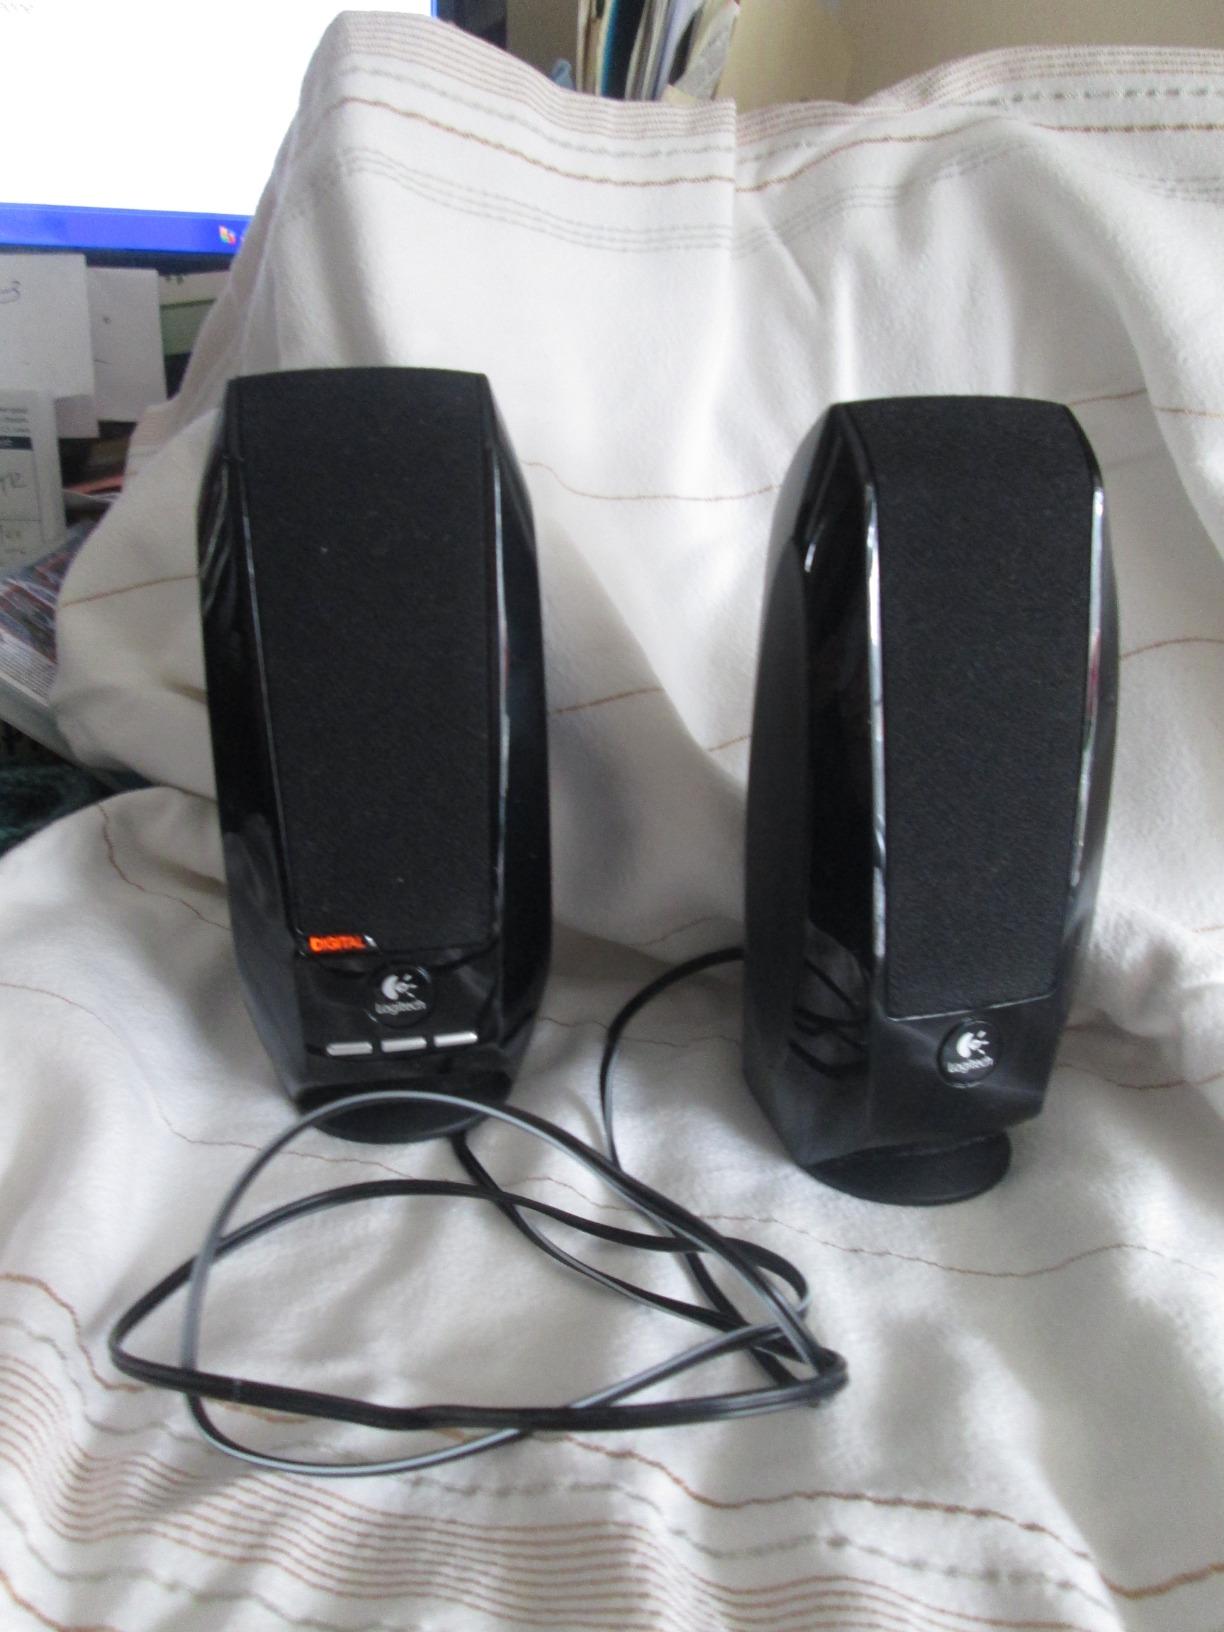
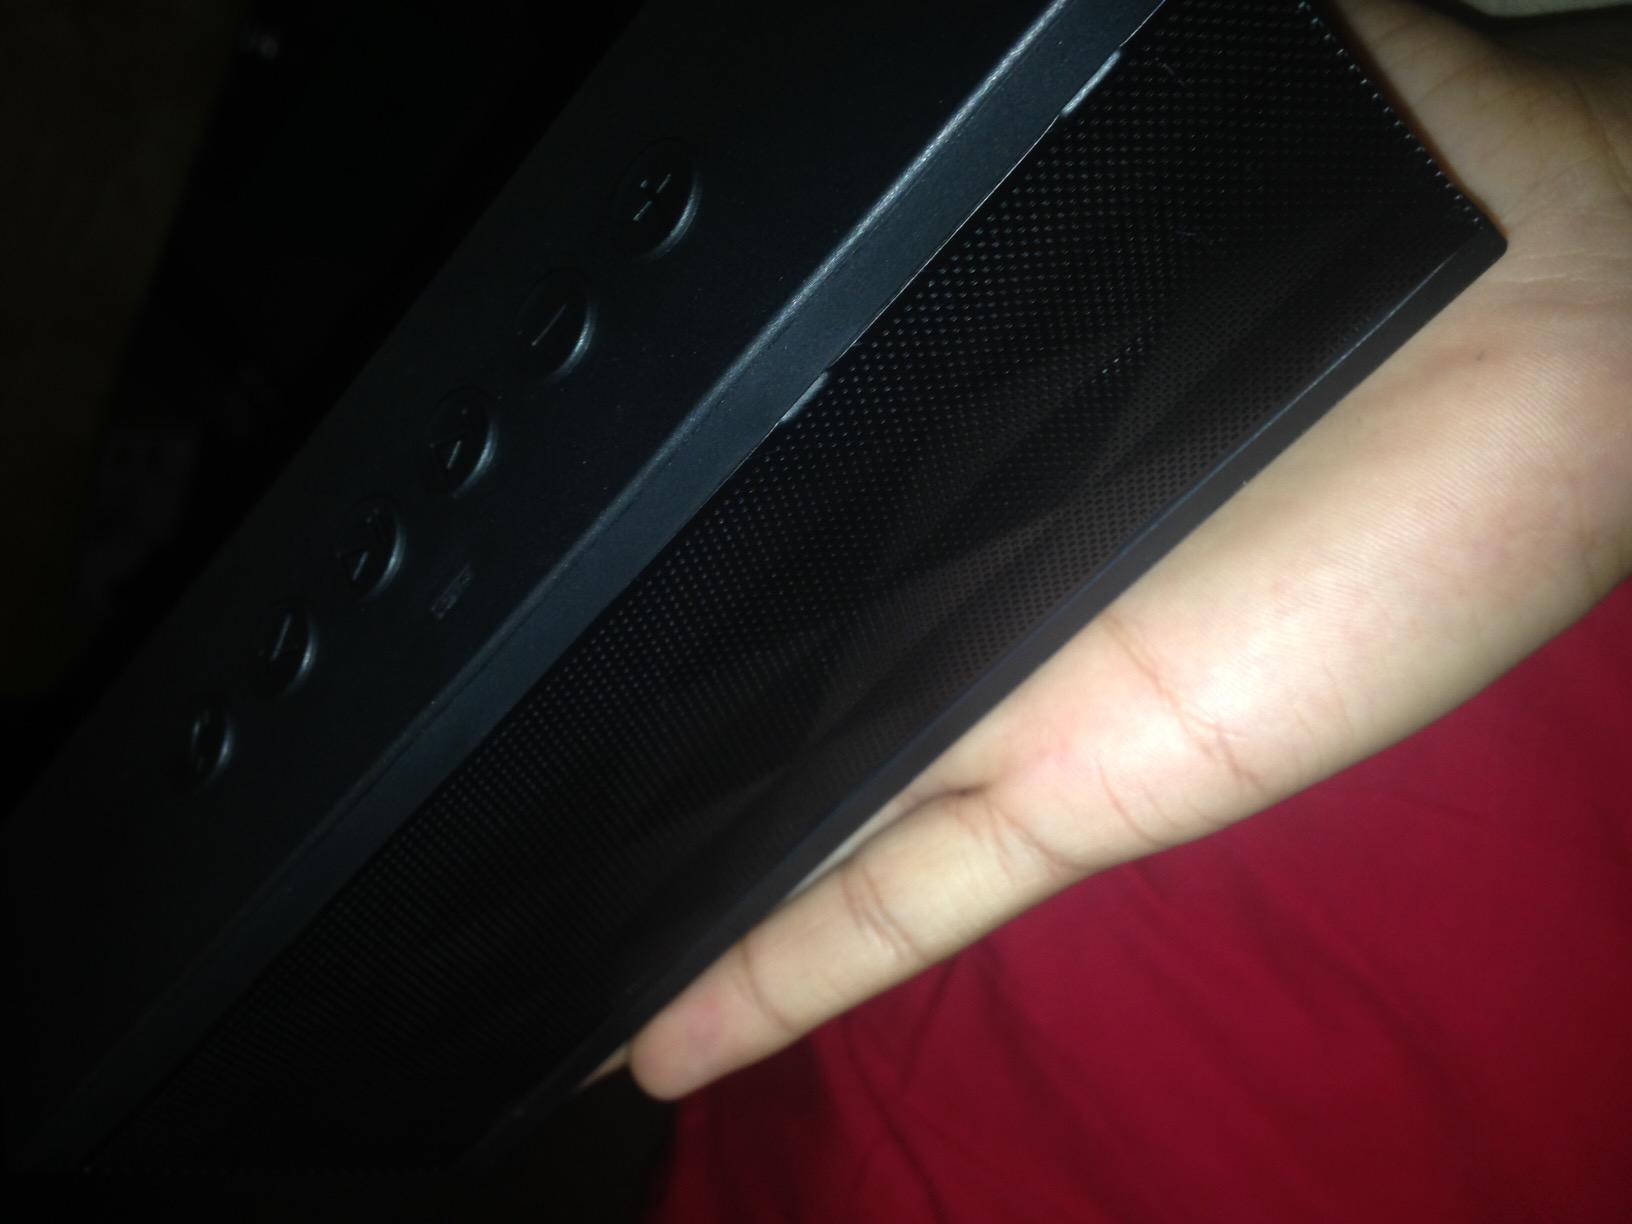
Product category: speaker
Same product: no